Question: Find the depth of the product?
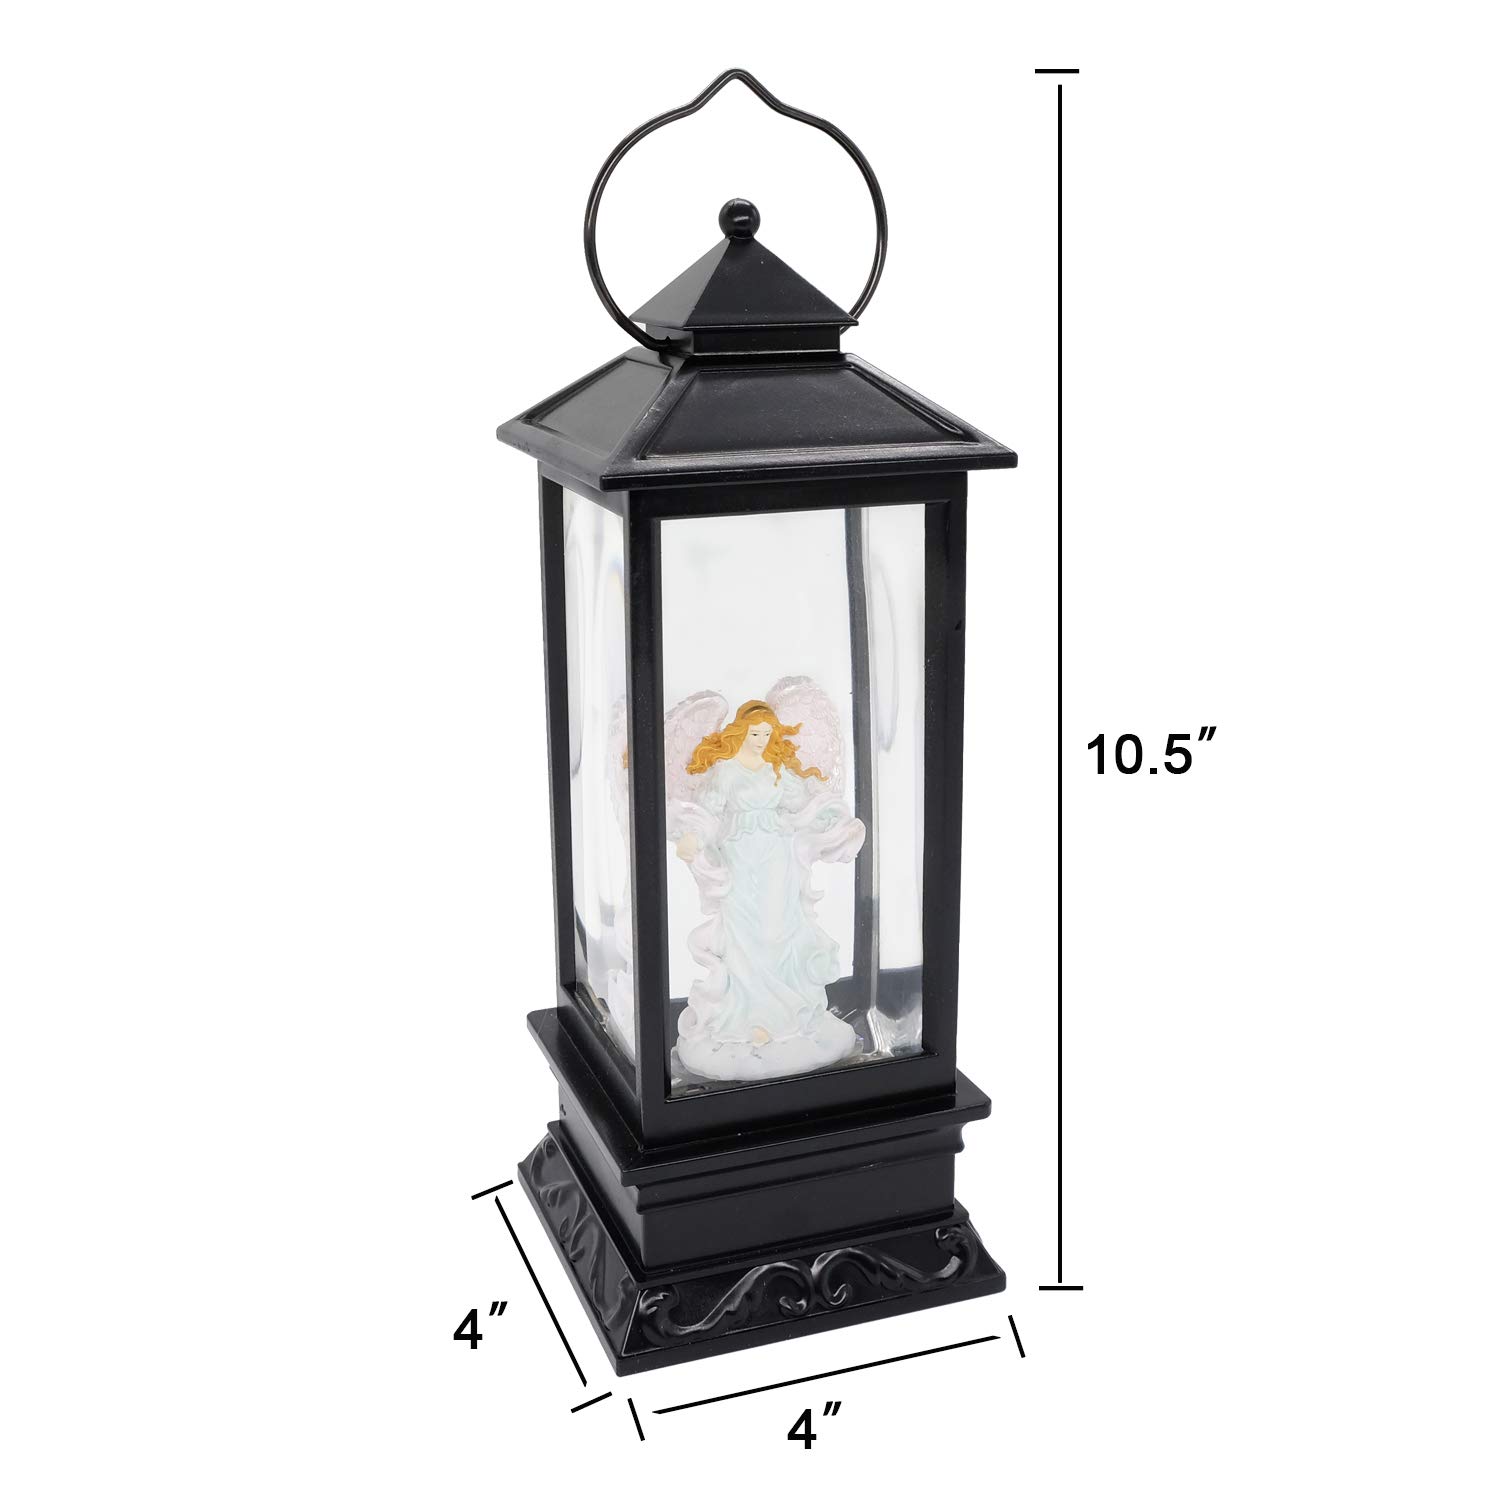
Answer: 4.0 inch